Skylands Stadium

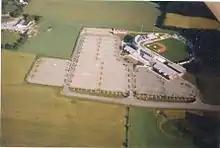
Skylands Stadium from an aerial view

Ground was broken in the fall of 1993 for a new minor league ballpark. The Hamilton Redbirds, the Cardinals' New York–Penn League affiliate, were in a transition to move out of their home in Hamilton, Ontario, to Augusta, New Jersey, and had temporarily spent the 1993 season in Glens Falls, New York, as the Glens Falls Redbirds. As part of the move, the team changed its name to the Cardinals. The team's new home stadium would be privately owned and financed, a rarity in professional sports circles.